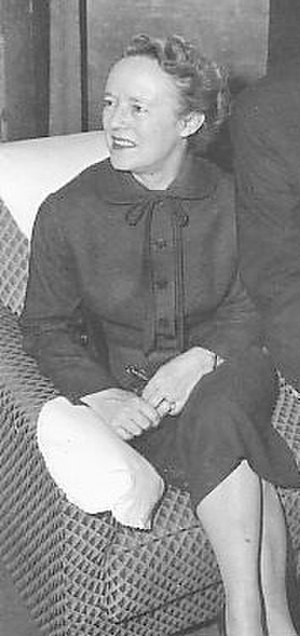
Alma Reville
Alma Reville, var en britisk filmklipper og manuskriptforfatter.